A Course of Modern Analysis

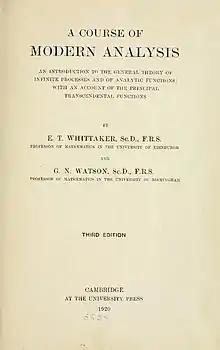
Title page for the third edition of the book.

"A Course of Modern Analysis: an introduction to the general theory of infinite processes and of analytic functions; with an account of the principal transcendental functions" (colloquially known as Whittaker and Watson) is a landmark textbook on mathematical analysis written by Edmund T. Whittaker and George N. Watson, first published by Cambridge University Press in 1915. The first edition was Whittaker's alone, but later editions were co-authored with Watson.